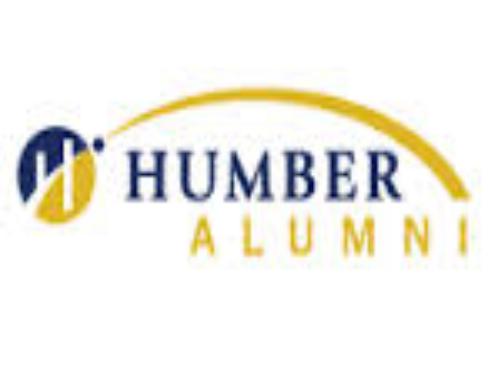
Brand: Humber-2
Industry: Others